Brugg

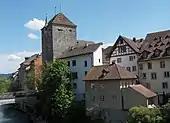
The Black Tower

During the 13th century the settlement at the fortified river crossing took on the characteristics of a small town. Coins were minted from 1232, while a toll post was established in 1273. The town had a mayor, or "Schultheiss", by 1278 and the first mention of a market can be traced to 1283. The importance of Brugg to the Habsburg can be seen in their decision to relocate to the town between 1220 and 1230. The confines of the Habsburg Castle had become too small for the family members that lived there. In 1242 the town is said to have been plundered by supporters of the Habsburg's Laufenburg Line.